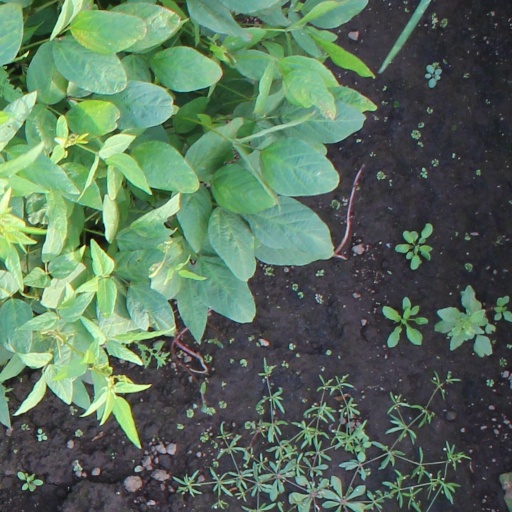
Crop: soybean